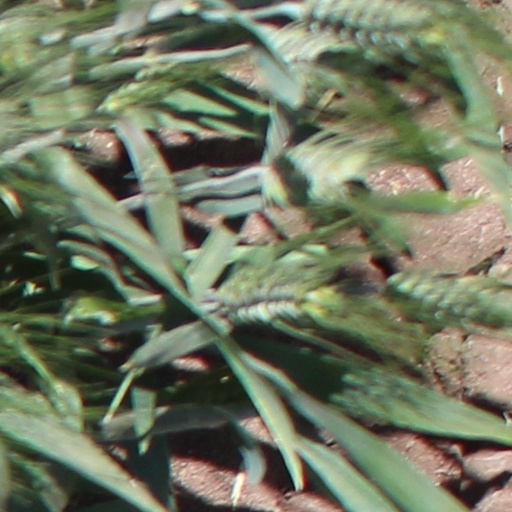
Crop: wheat